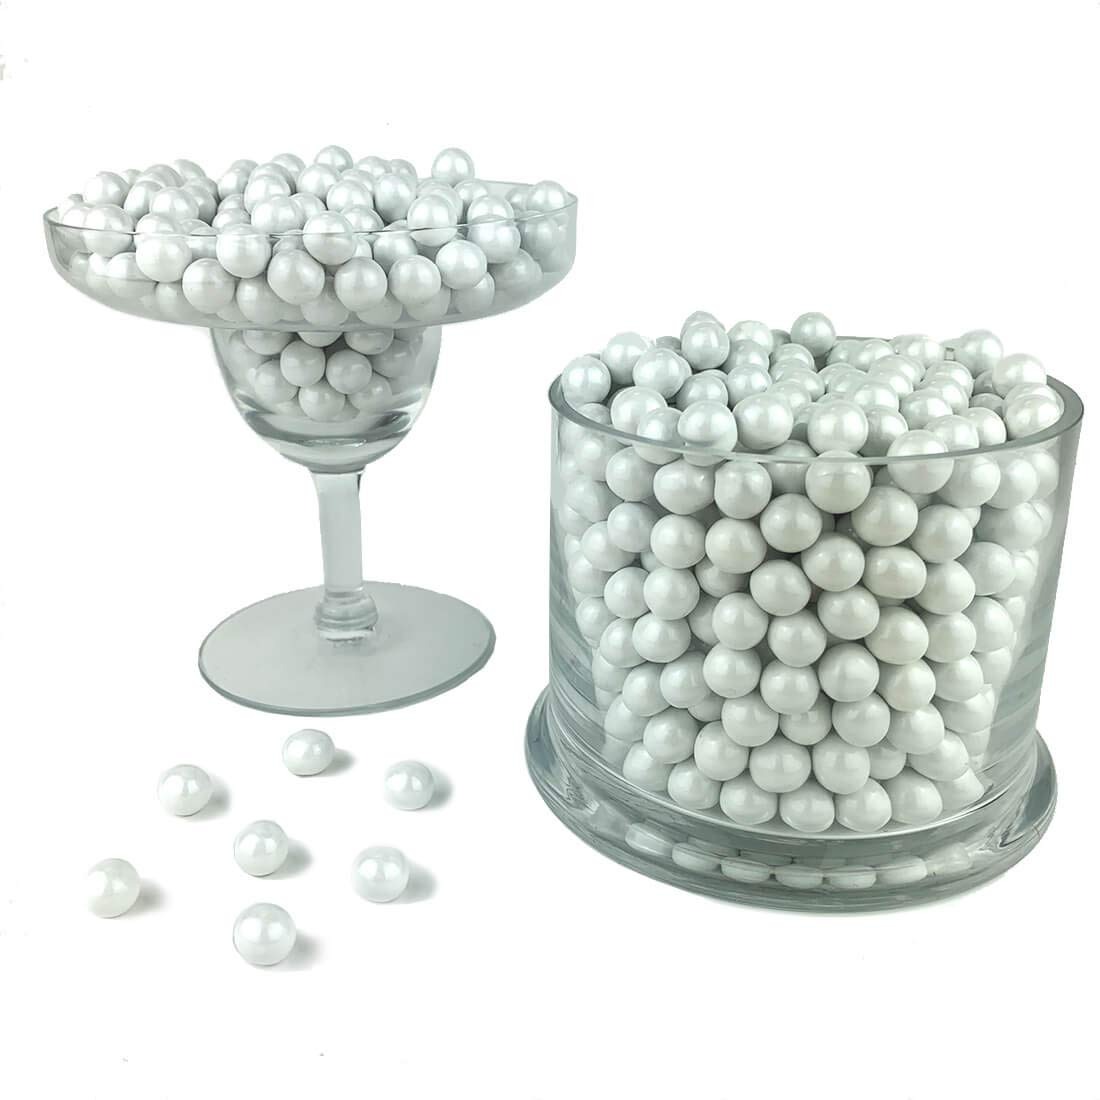
Item Name: Color It Candy Shimmer White Sixlets 2 Lb Bag - Perfect For Table Centerpieces, Weddings, Birthdays, Candy Buffets, & Party Favors.
Bullet Point 1: DECORATIVE CANDY: Add a decorative touch to birthdays, weddings, baby showers, Christmas parties. Halloween, Valentine's Day, Thanksgiving gender reveals or anniversaries!
Bullet Point 2: CANDY BUFFETS: Give them as party favors, or use Sixlets in candy dishes to tie your beautiful candy buffet all together. See where your creativity takes you!
Bullet Point 3: COLORFUL CANDIES: Mixing possibilities are endless with Shimmer White Sixlets. Over 30 color to choose from. (Kosher)
Bullet Point 4: BAKING: Top off frosted cupcakes, bake inside of cookies, or fill inside of gender reveal cakes for the sweetest surprise! Available in Bulk Packages
Bullet Point 5: ANY OCCASION: Color it Candy is perfect for baking, decorating, crafting, candy buffets, party favors, and so much more!
Product Description: Imbue
Value: 32.0
Unit: Ounce

Price: 19.99